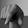
ASL letter: Q